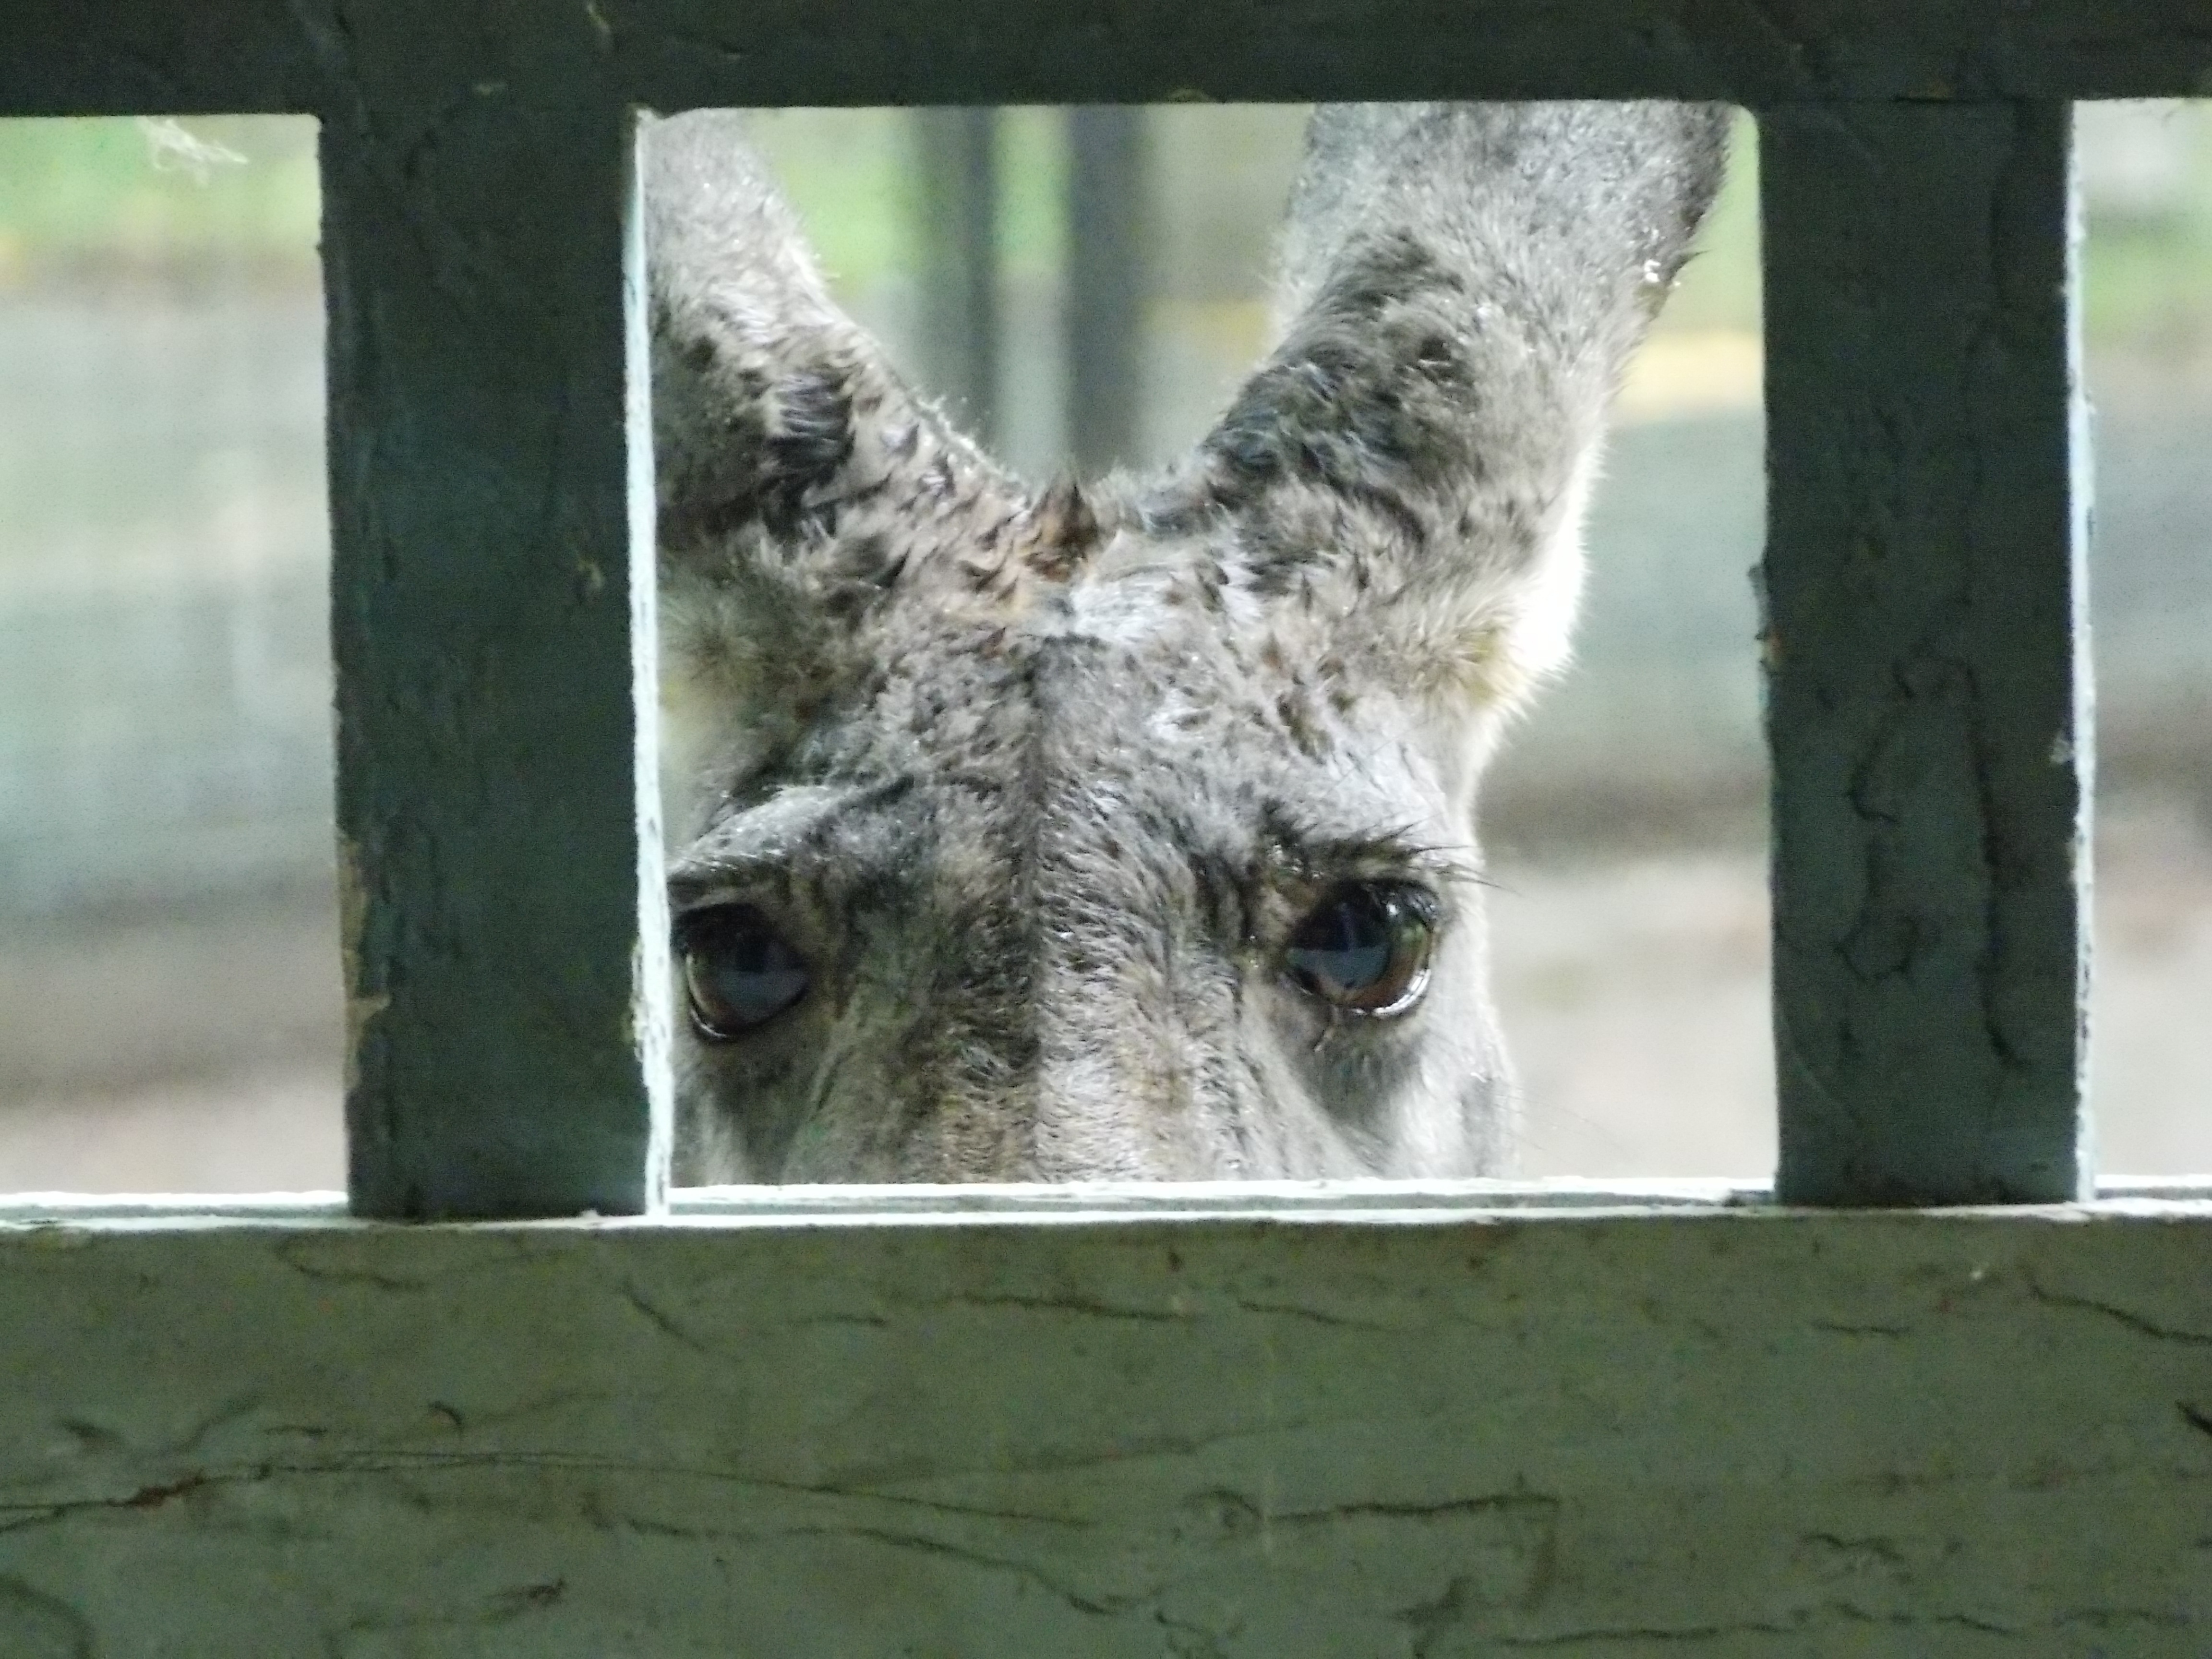
grass, looking, wildlife, zoo, fauna, llama, giraffe, snout, red kangaroo, terrestrial animal